Culture of France

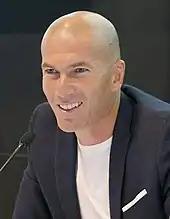
Zidane is regarded as one of the greatest footballers of all time

The French typically eat only a simple breakfast ("petit déjeuner") which consists of coffee, tea or hot chocolate with milk, served traditionally in a large handleless "bol" (bowl) and bread or breakfast pastries (croissants). Lunch ("déjeuner") and dinner ("dîner") are the main meals of the day. Formal four course meals consist of a starter course ("entrée"), a salad, a main course ("plat principal"), and finally a cheese or dessert course. While French cuisine is often associated with rich desserts, in most homes dessert consists of only fruit or yogurt.